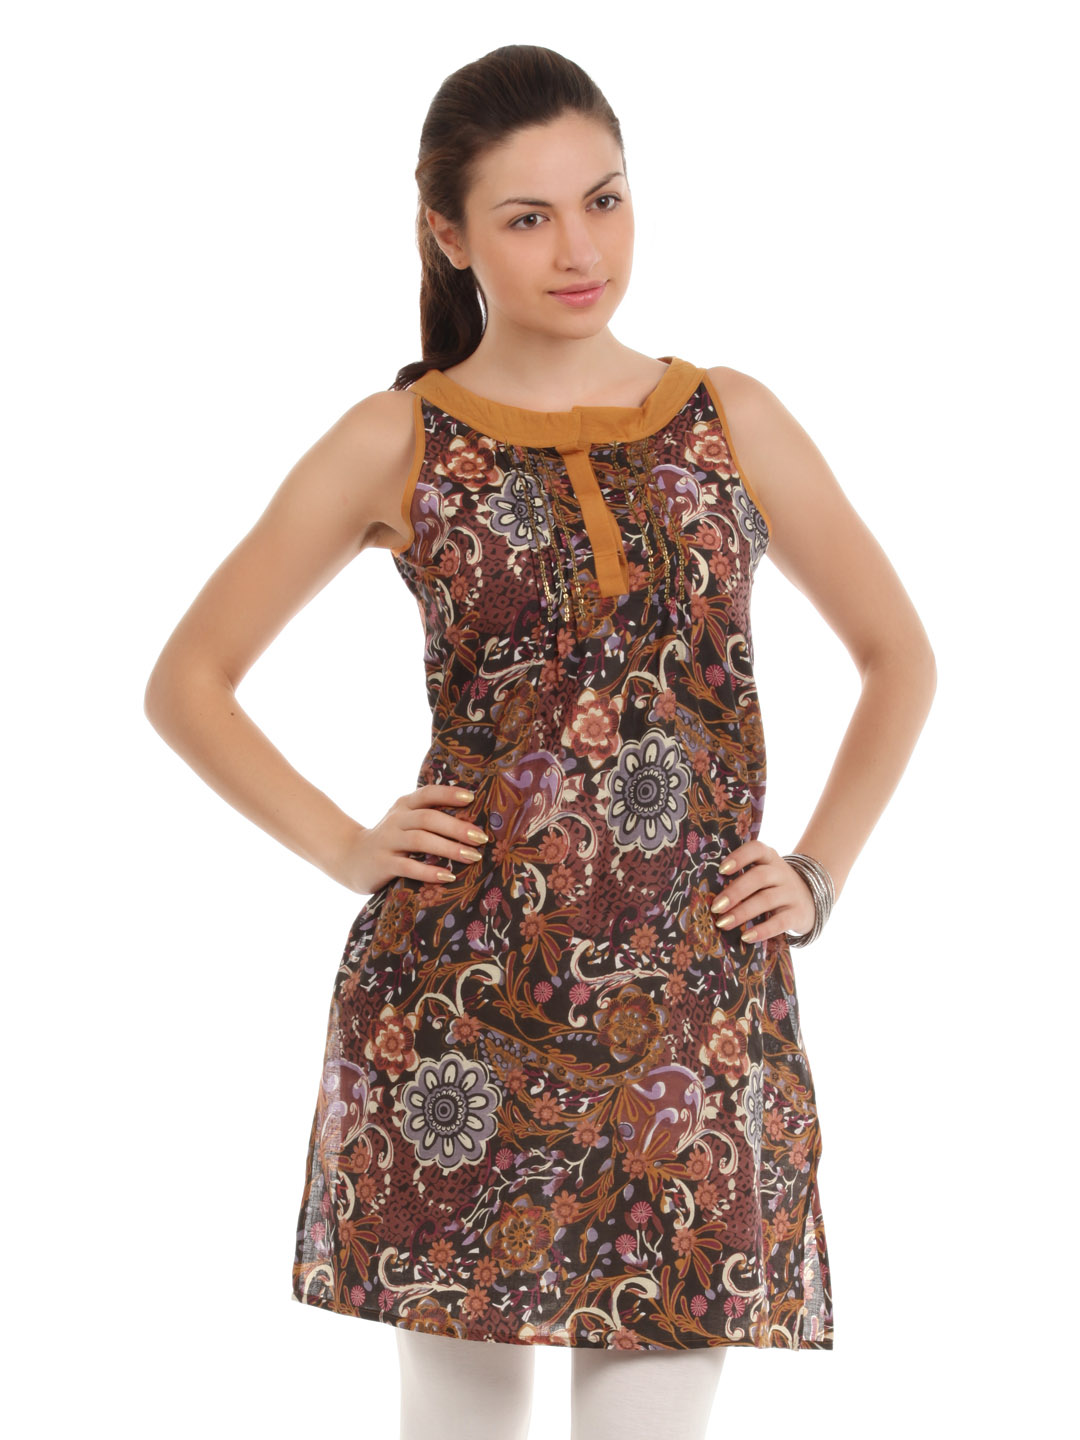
Diva Women Multi Coloured Kurta
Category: Apparel / Topwear / Kurtas
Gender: Women
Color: Multi
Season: Summer 2012
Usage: Ethnic